Ivan Wettengel

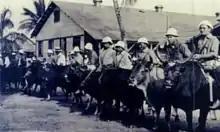
The bull-riding Guam Cavalry in 1920.

Wettengel served as Naval Governor of Guam from July 7, 1920, to February 27, 1921. He overturned many of the policies of William Gilmer, the widely criticized and dislike governor immediately prior to him. During his tenure, the Navy opened the first naval aviation station on the island at Orote Peninsula. He attempted a military experiment during his time in office by forming the Guam Cavalry. These units rode mounted bulls but the idea was abandoned when the bulls proved untrainable. He endorsed increasing medical aid to the island in an effort to in improving the "civilizing and Americanization" of the Chamorro people by making health care and sanitation more widespread.